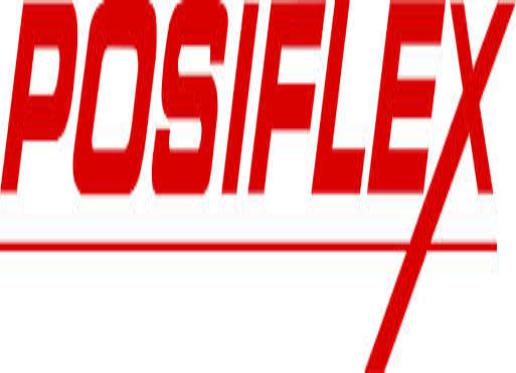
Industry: Others